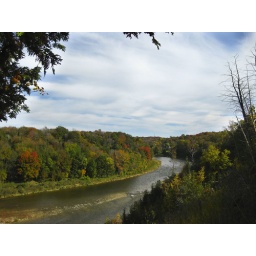
A bend in the river just by my house